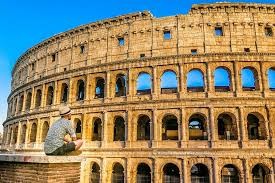
Landmark: Roman Colosseum